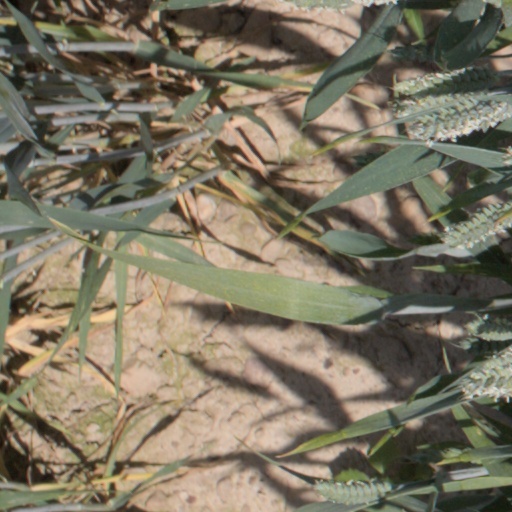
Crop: wheat